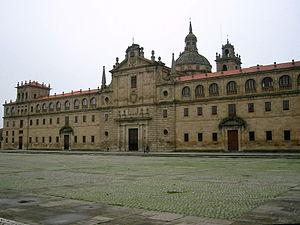
Luis Ángel Sánchez Pereiro, né à Monforte de Lemos le 16 février 1958 et mort à La Corogne le 24 mai 1996 et connu sous le nom de Lois Pereiro, est un poète et écrivain galicien. La journée des lettres galiciennes de 2011 lui est consacrée.